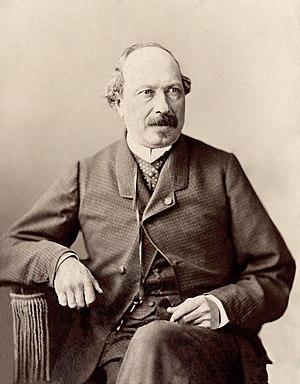
François Ponsard (1814 - 1867), Dramaturge français.
François Ponsard est un poète et auteur dramatique français, né à Vienne le 1ᵉʳ juin 1814 et mort à Paris le 7 juillet 1867.
Cet article présente la liste des membres de l'Académie française, rangée par ordre chronologique de leur élection à chaque fauteuil. Cette liste est précédée d'une liste réduite portant uniquement sur les membres actuels et présentée successivement selon quatre modes de rangement : par ordre alphabétique, par numéro de fauteuil, par date d'élection et par date de naissance.
La rue François-Ponsard est une voie du 16ᵉ arrondissement de Paris, en France.